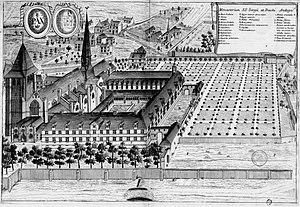
Planche gravée du 17ème siècle représentant l'abbaye Saint-Serge d'Angers, dans le livre Monasticon Gallicanum.
L'abbaye Saint-Serge d'Angers est un monastère situé dans la ville d'Angers, en France. La première mention du monastère date de 705. Vers l'an 1000 elle est reprise par des bénédictins.